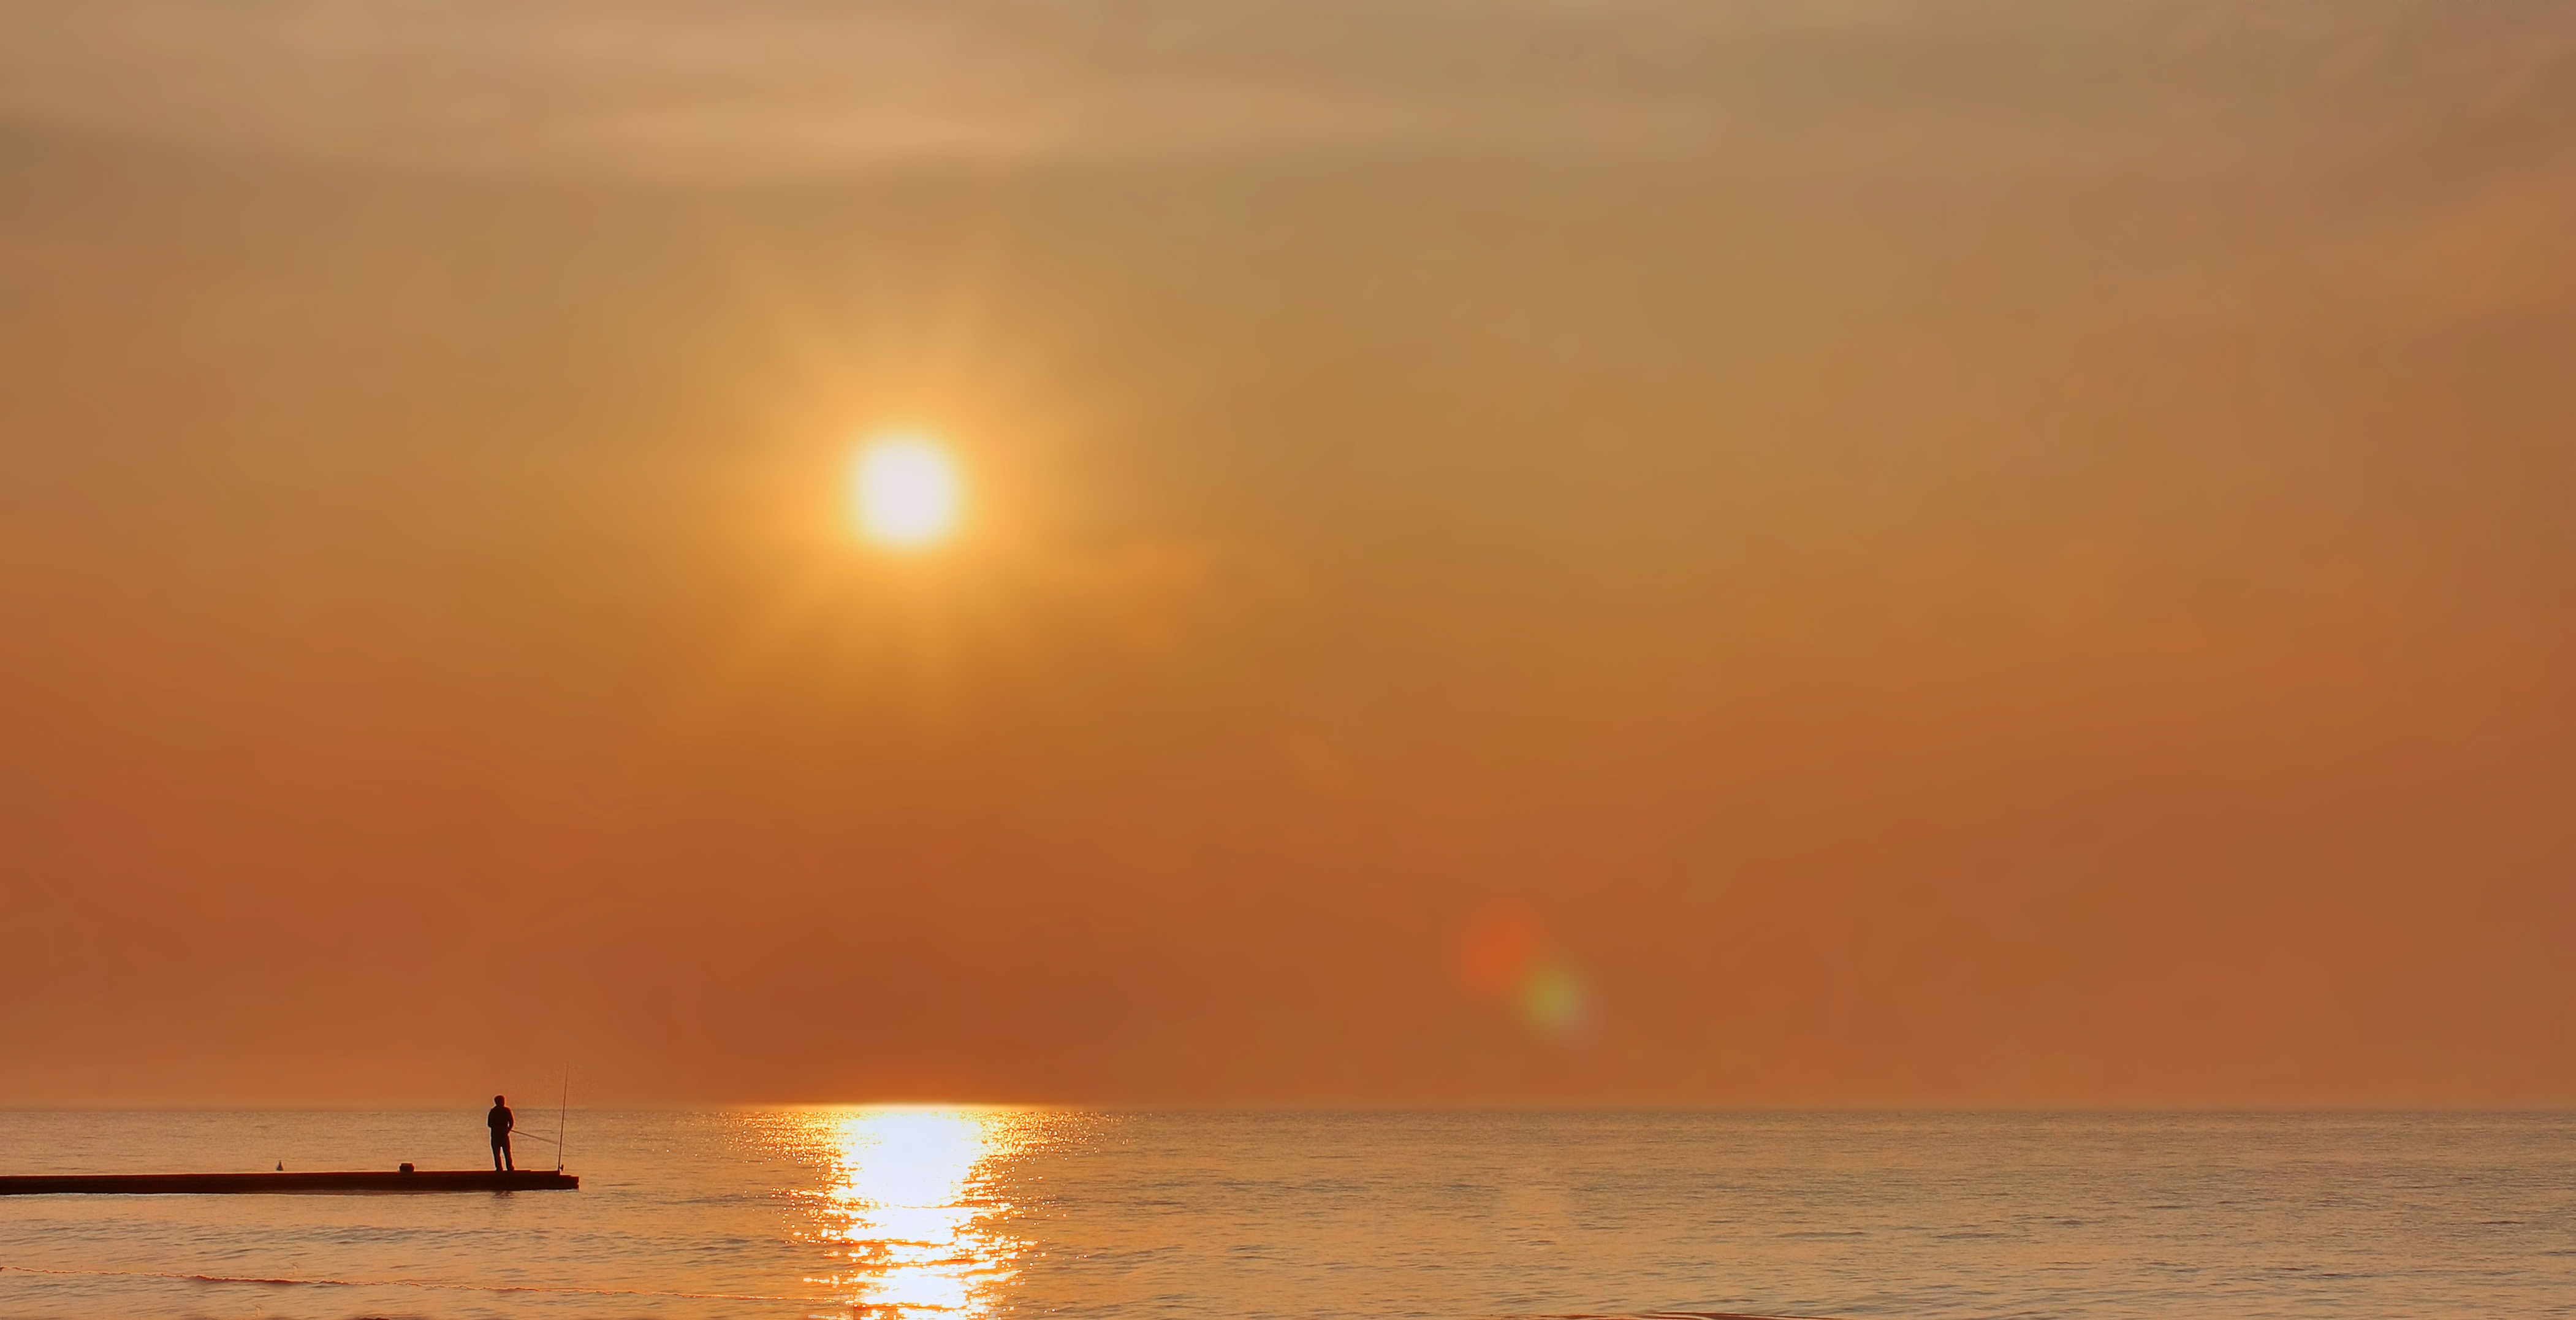
beach, sea, nature, ocean, horizon, sun, sunrise, sunset, sunlight, morning, shore, wave, dawn, atmosphere, summer, dusk, evening, holiday, beach sea, afterglow, beach water, by the sea, atmospheric phenomenon, wind wave